WQGR

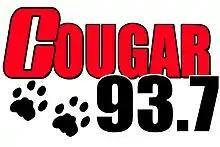
WQGR (FM) Logo From 2013 To 2018

WQGR went on the air August 1, 2013. WQGR’s studios are off Mentor Avenue in Mentor, while the transmitter resides off I-90 in Madison Township. WQGR shares its studios with sister station WREO-FM.